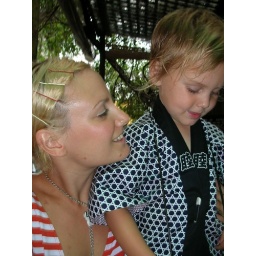
we under a green plastic roof.. not clorinated water.feb 06